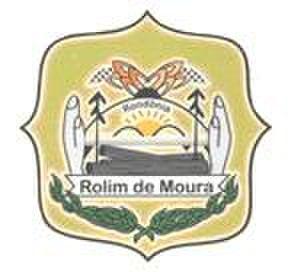
Rolim de Moura est une municipalité brésilienne située dans l'État du Rondônia.